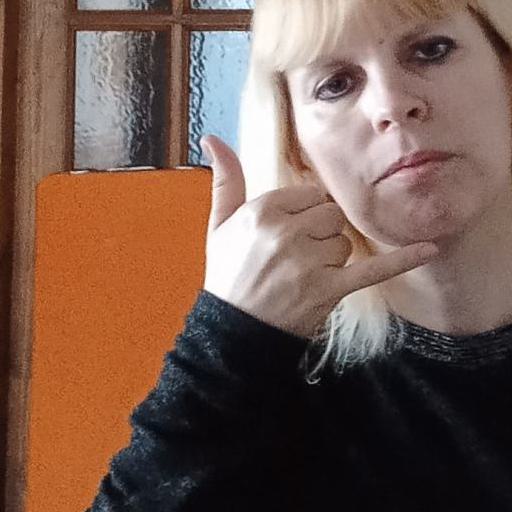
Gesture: call